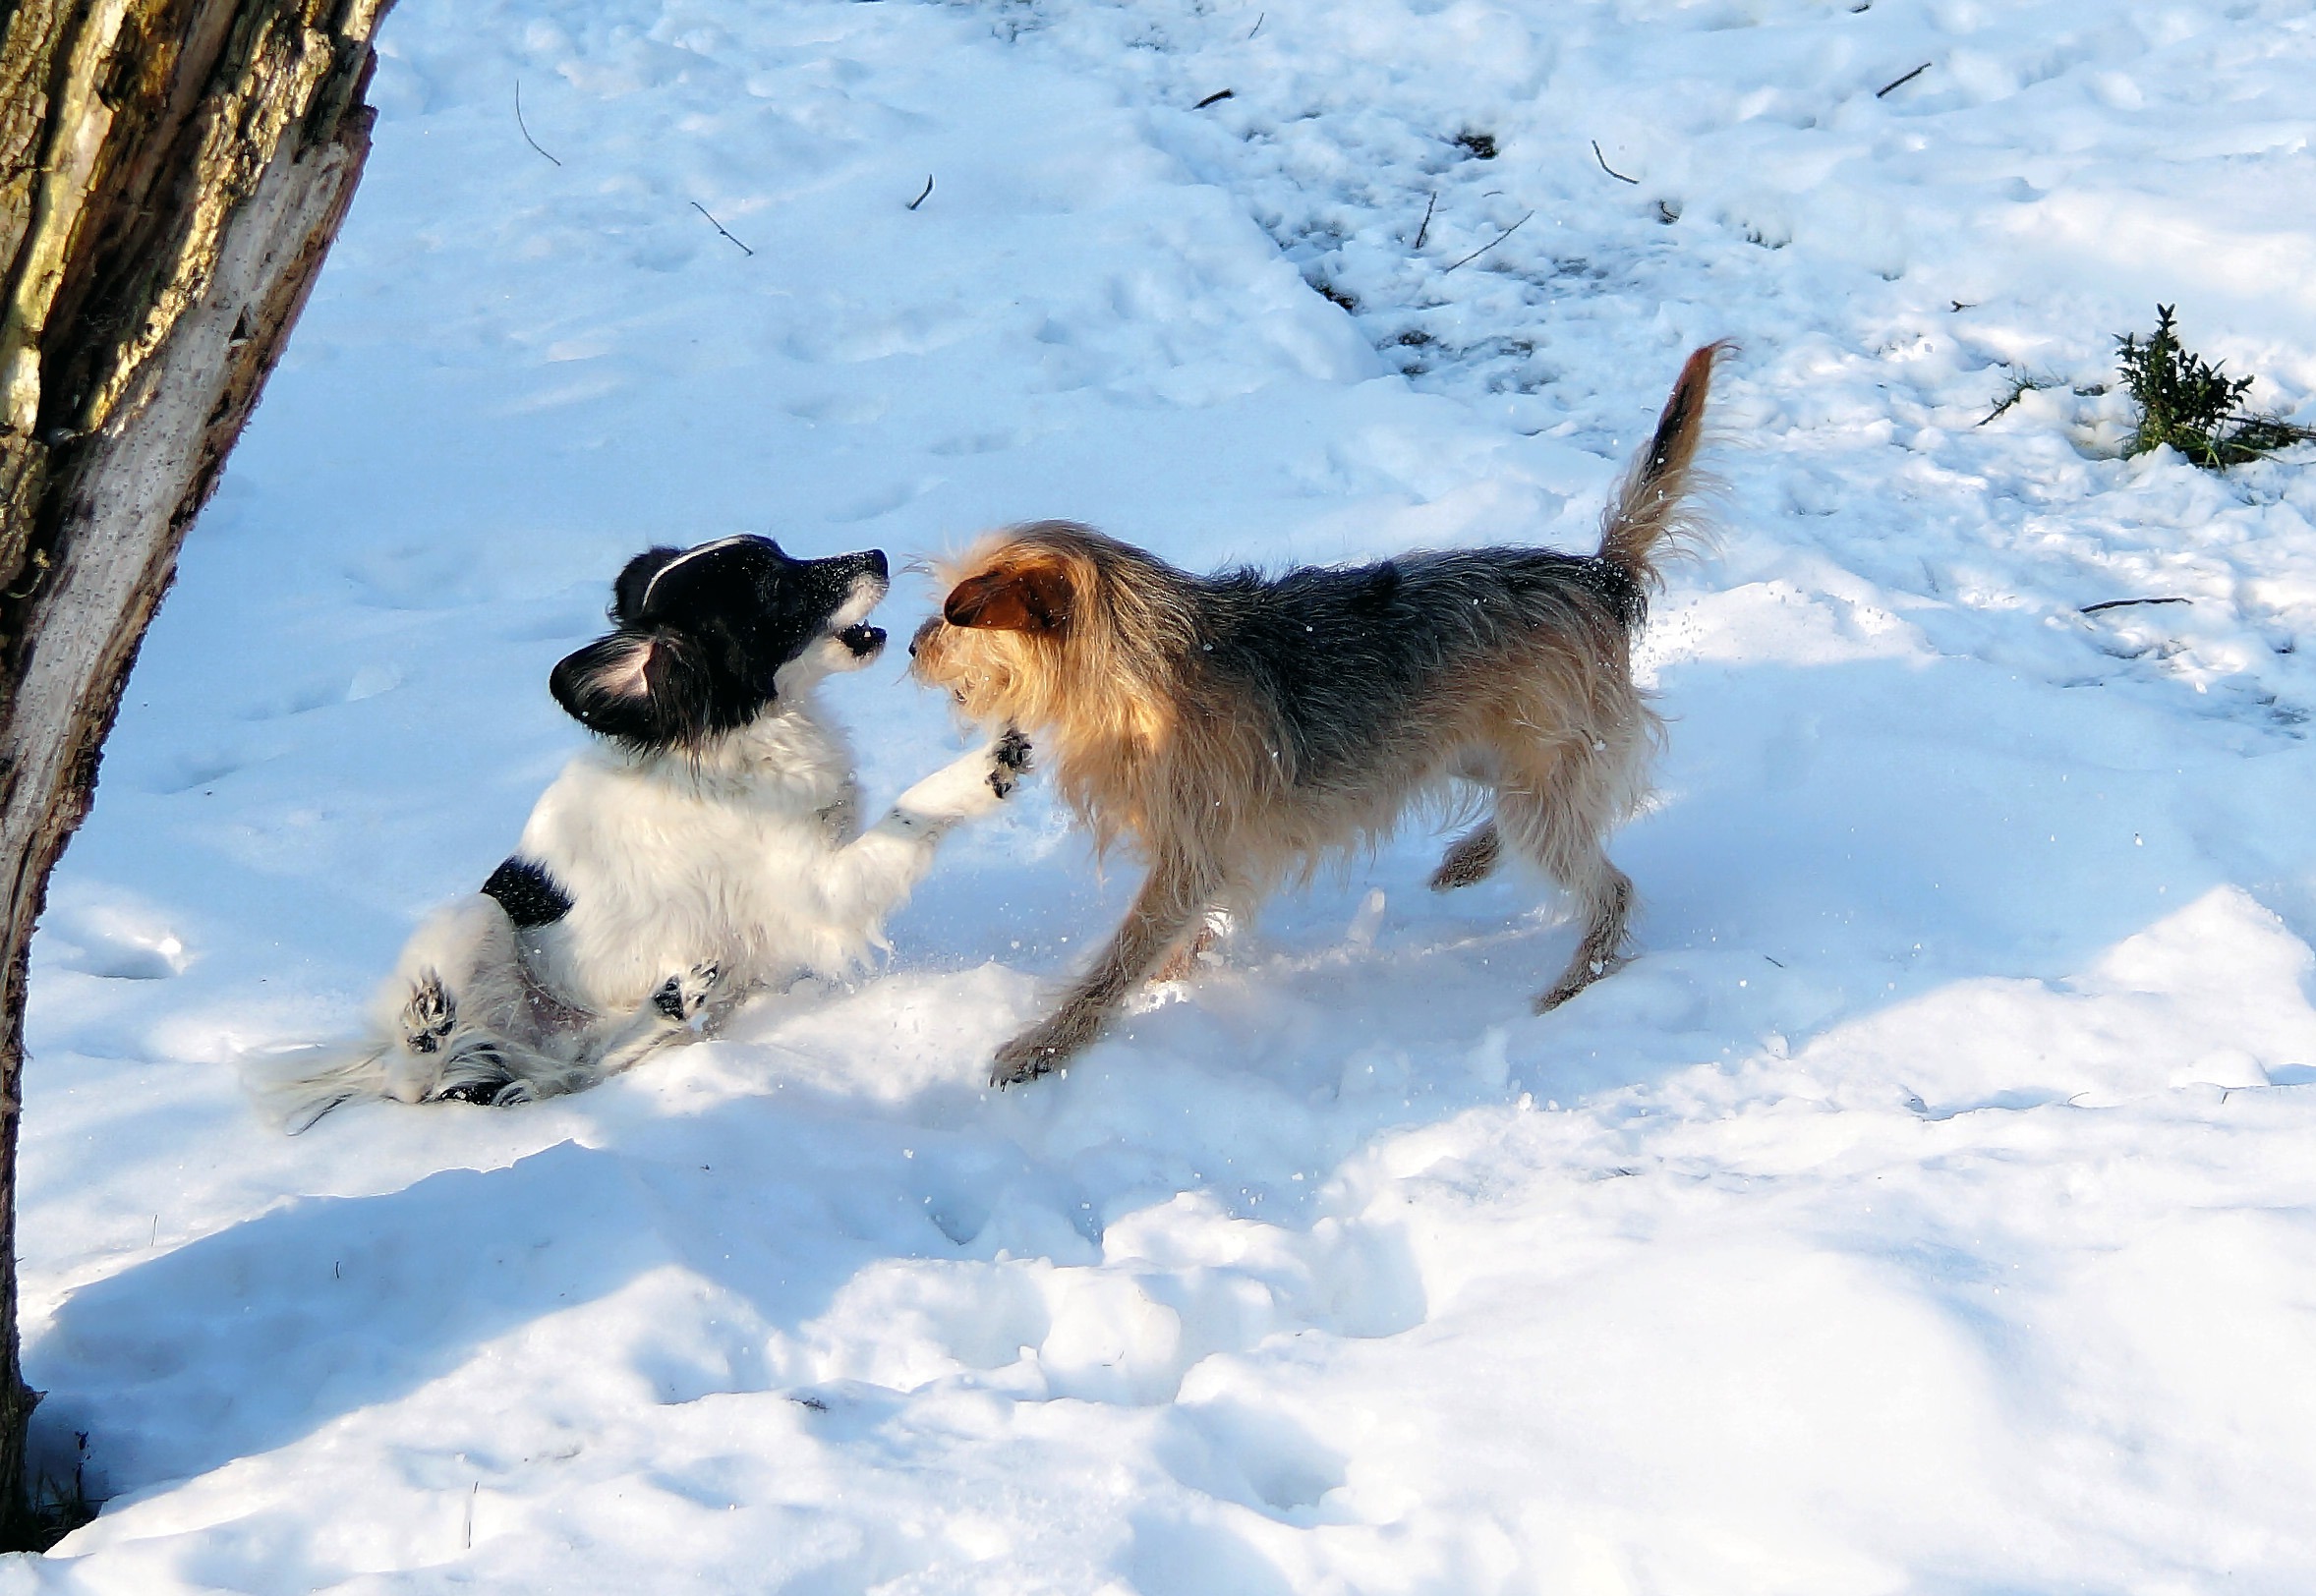
snow, winter, white, play, dog, weather, mammal, garden, season, dogs, fun, romp, dog like mammal